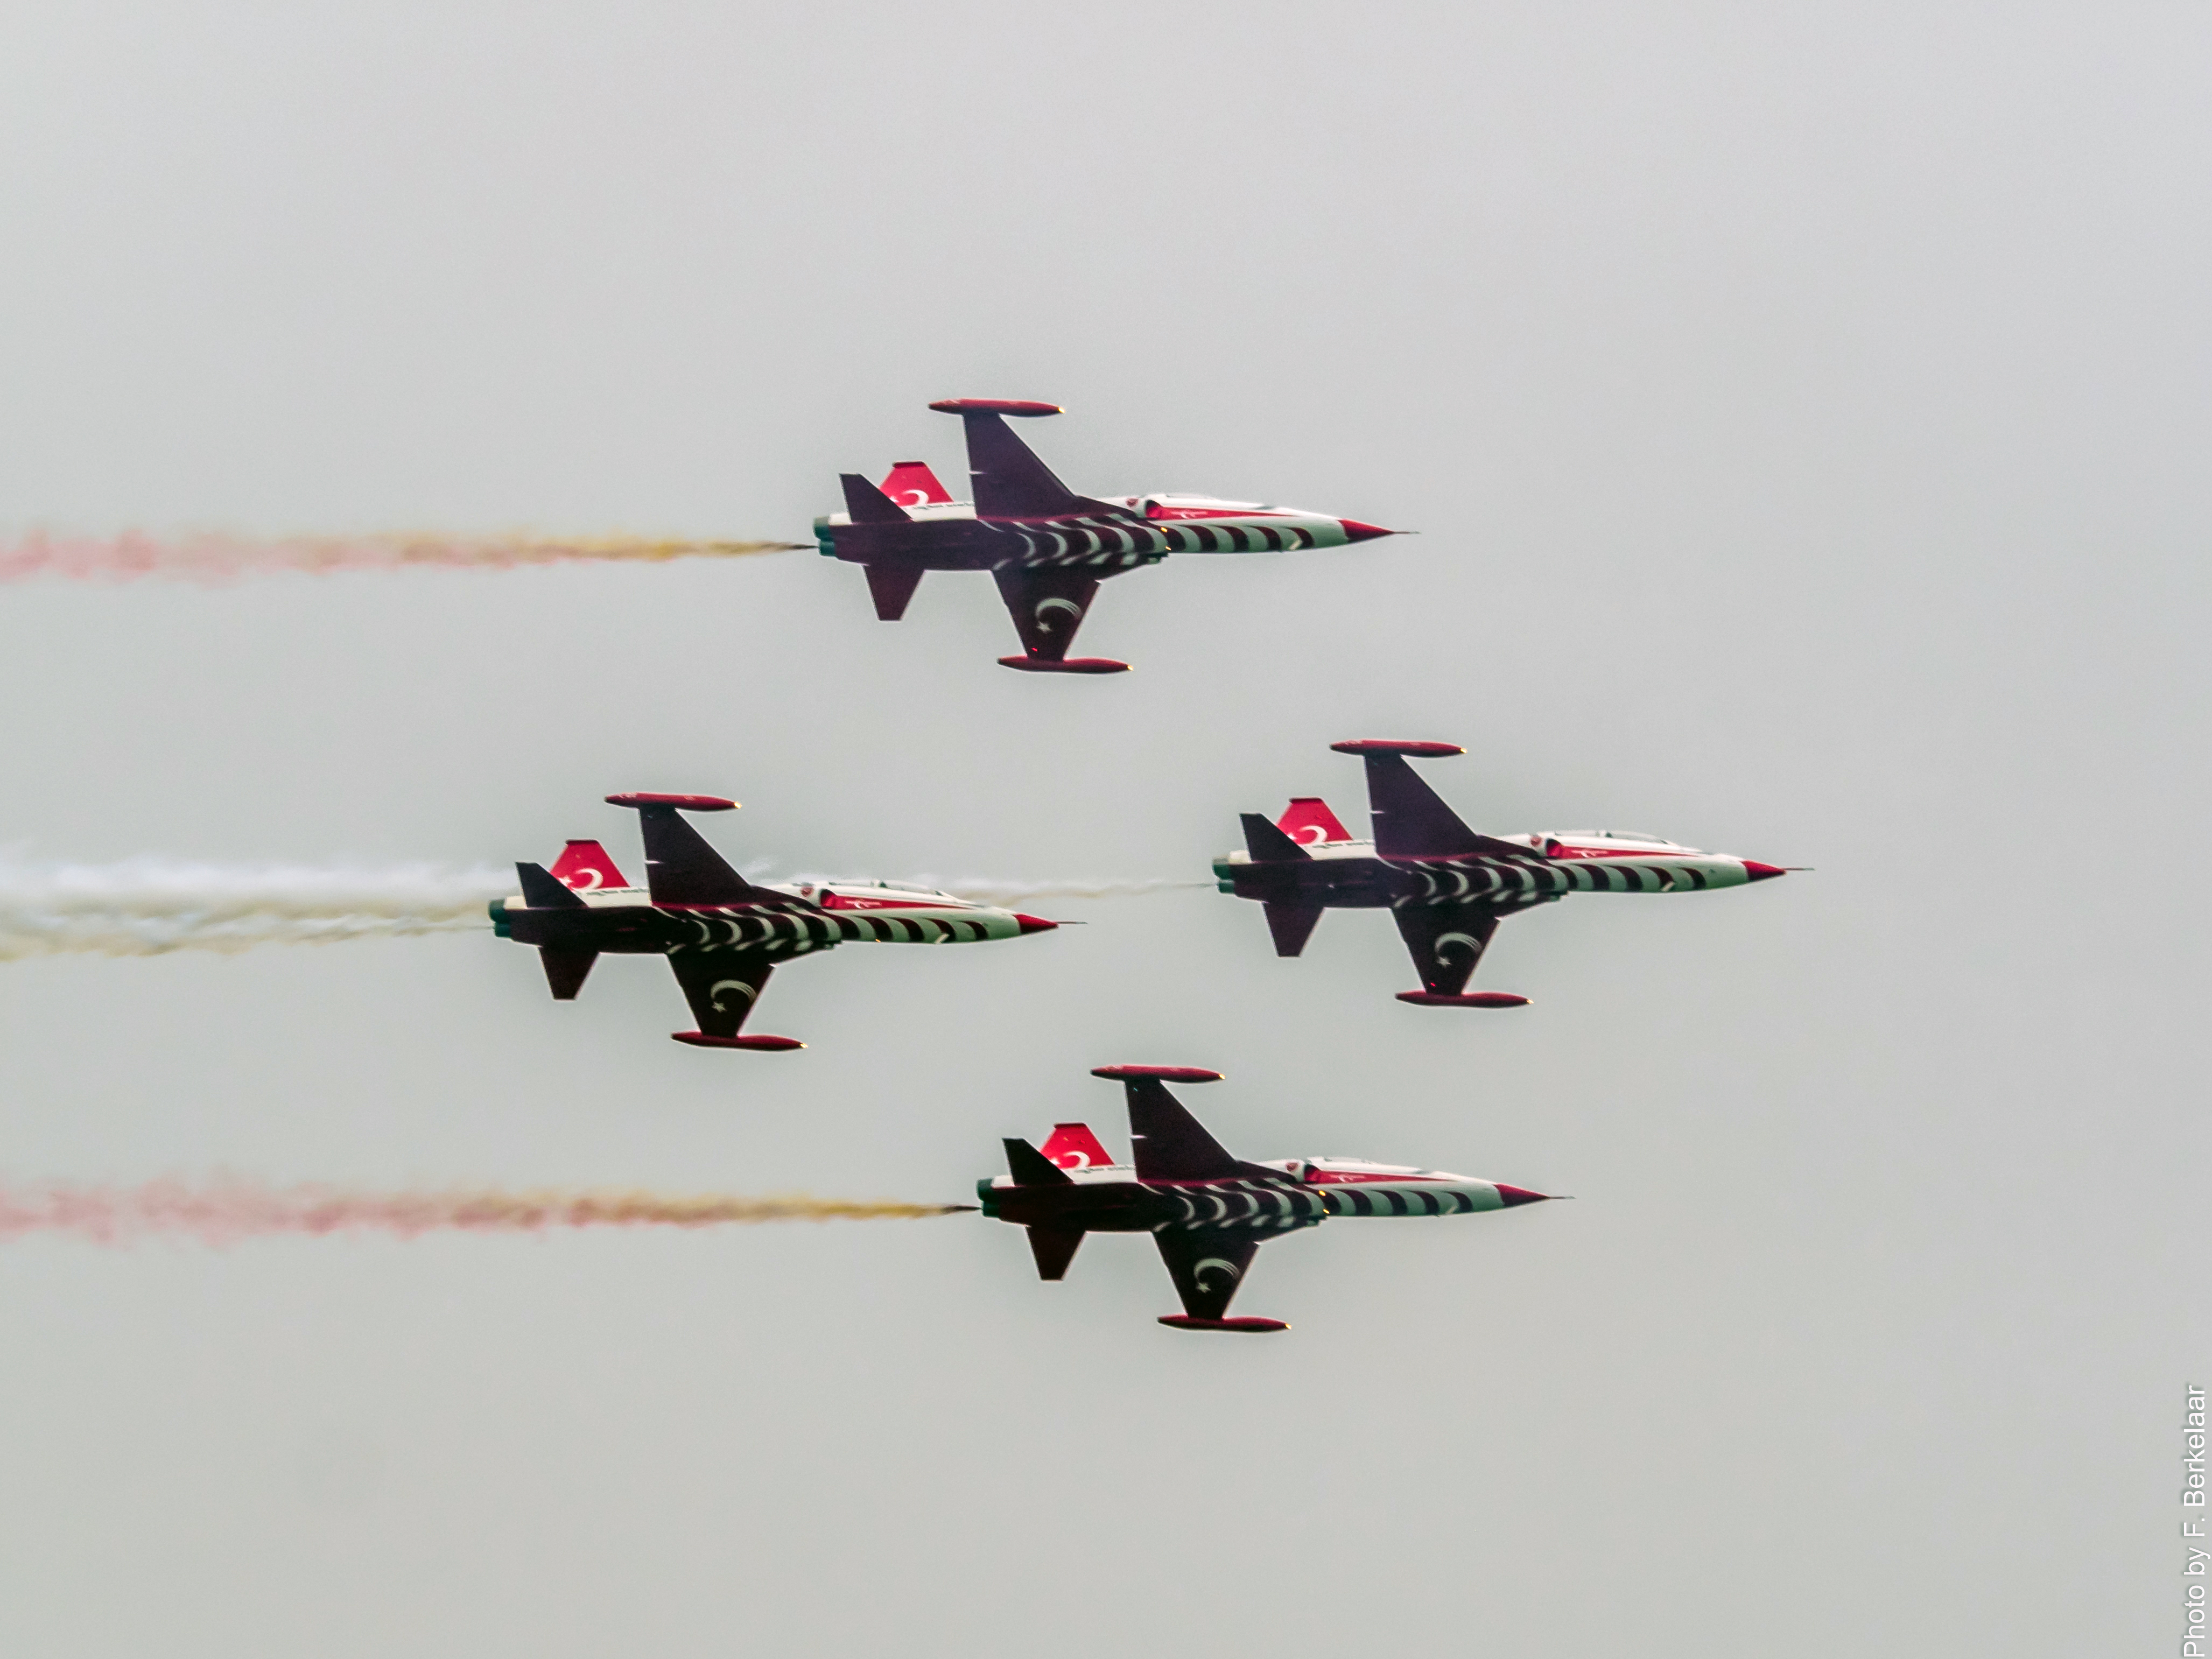
wing, airplane, aircraft, vehicle, airline, aviation, flight, nederland, koninklijkeluchtmacht, nl, leeuwarden, friesland, defensie, luchtmachtdagen, luchtmachtdagen2016, leeuwardenairport, vliegbasisleeuwarden, ljouwert, olympusm40150mmf28mc14, turkishstars, nf5freedomfighter, nf5, t rky ld zlar, frysl n, northropf5, jachtbommenwerper, turkischairforce, air show, air force, jet aircraft, aerobatics, fighter aircraft, military aircraft, atmosphere of earth, general aviation